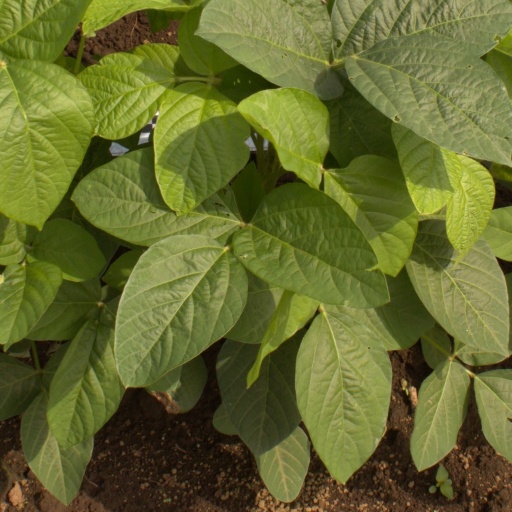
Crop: soybean